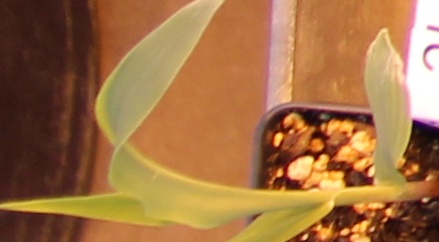
Label: Corn